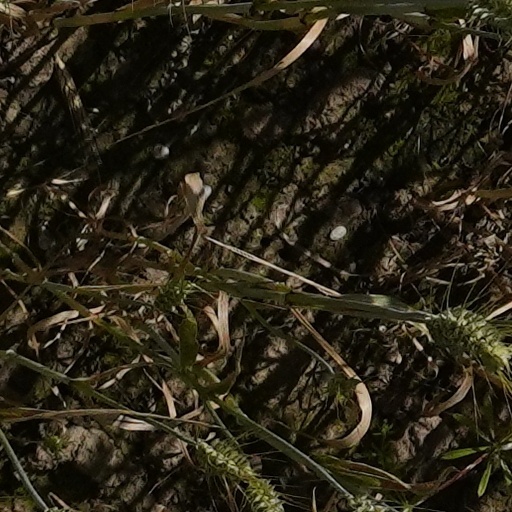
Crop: wheat